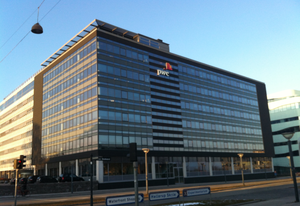
PwC
PwC's kontor i Tuborg Havn nord for København
PricewaterhouseCoopers eller blot PwC er en af verdens største revisions- og konsulentvirksomheder med over 236.200 ansatte og aktiviteter i 157 lande. I 2017-18 omsatte virksomheden globalt for 41,3 mia. amerikanske dollar, mens omsætningen i Danmark var på 2,6 mia. danske kroner.